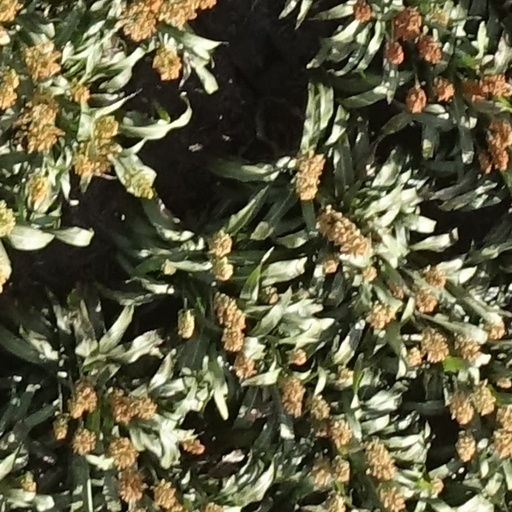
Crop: sorghum